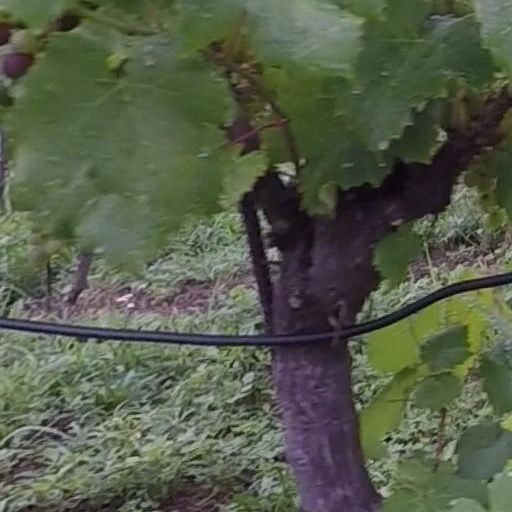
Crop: grape